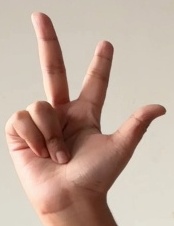
ASL sign: 3